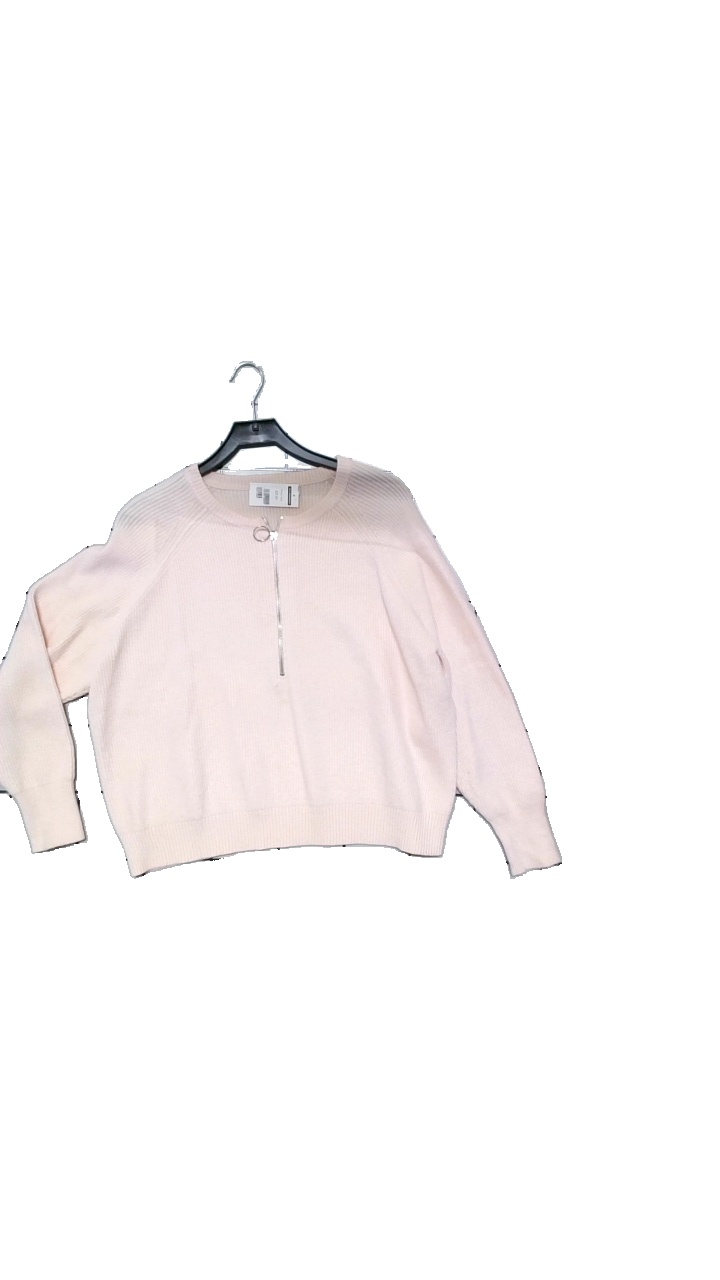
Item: Sweater (Ladies)
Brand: Carin Wester
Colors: Pink
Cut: Regular
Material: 51% viscose, 27% polyester, 22% nylon
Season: Winter
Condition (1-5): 4
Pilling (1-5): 4
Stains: Minor
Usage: Reuse
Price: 150-250